Don Coryell

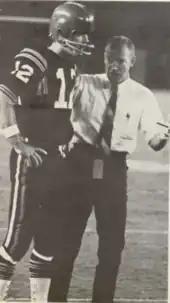
Coryell passed more with Dennis Shaw as his quarterback in 1968.

Coryell came close to leaving the Aztecs in 1967, but ultimately remained and again led them to a CCAA title, the No. 1 small college ranking and victory in the Camellia Bowl, this time with a 10–1 record. He was approached by the University of Arizona to coach the Wildcats, a post commanding a much higher salary than San Diego State could afford. When Coryell mentioned to Jack Murphy (a sportswriter for the "San Diego Union") that he was inclined to accept Arizona's offer, Murphy approached the Greater San Diego Sports Association and they agreed to supplement Coryell's salary. This was enough to persuade him to stay. On the field, Horn had graduated, and his replacements were less suited to a pass-oriented offense, so Coryell used a more balanced system. Playing in the newly opened San Diego Stadium and drawing crowds that topped 40,000, the Aztecs won their first nine games. When they eventually lost their tenth, it ended a 25-game winning streak. Two weeks after that defeat, Coryell had to replace six defensive starters due to eligibility issues, but his rebuilt team convincingly won their second straight Camellia Bowl, 27–6 against San Francisco State. During the season, the Aztecs averaged a higher attendance in San Diego Stadium than the Chargers.